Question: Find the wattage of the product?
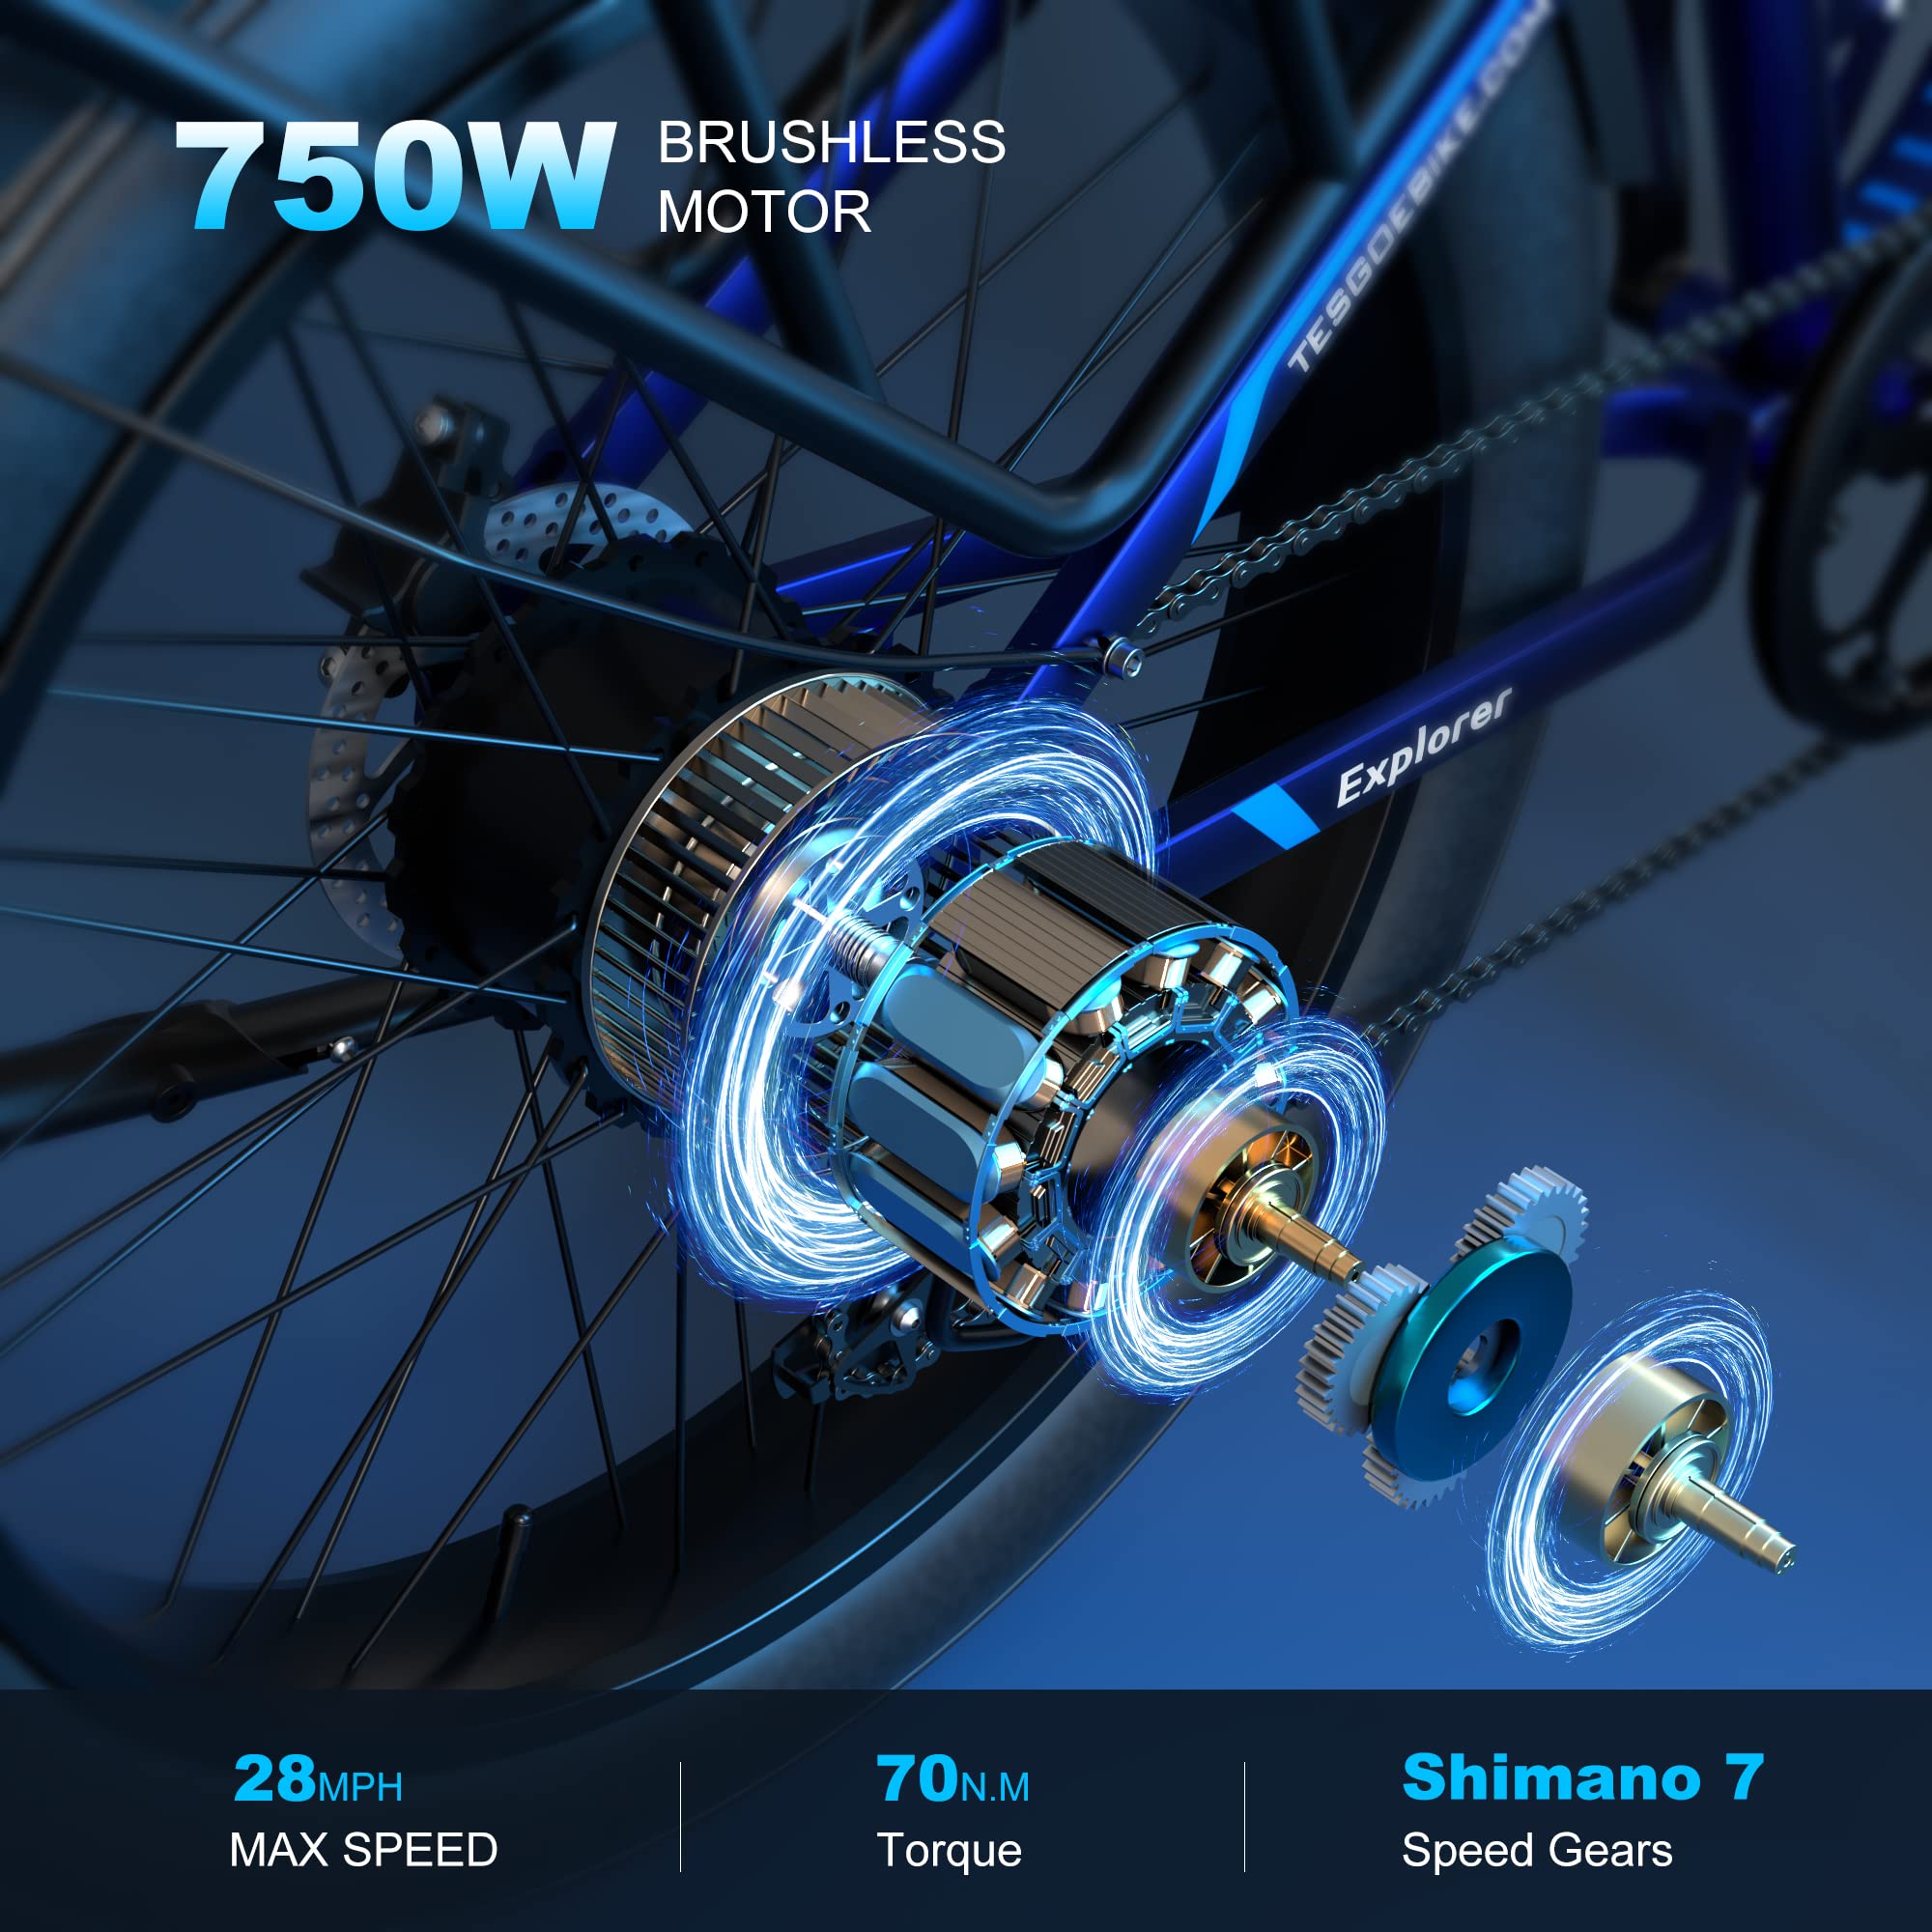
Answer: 750.0 watt